Limnoria lignorum

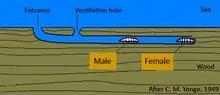
Gribbles tunnelling

"Limnoria lignorum" is a wood borer and in favourable conditions can be present in large numbers, with densities of as many as four hundred individuals per of wood. The isopods are very small and the damage is at first confined to near the surface of the wood. The tunnels are about in diameter and usually follow the line of less-lignified material. As the upper layer of wood crumbles away under this onslaught, deeper parts of the timber are attacked and in time, pilings and other wooden structures are eaten away.